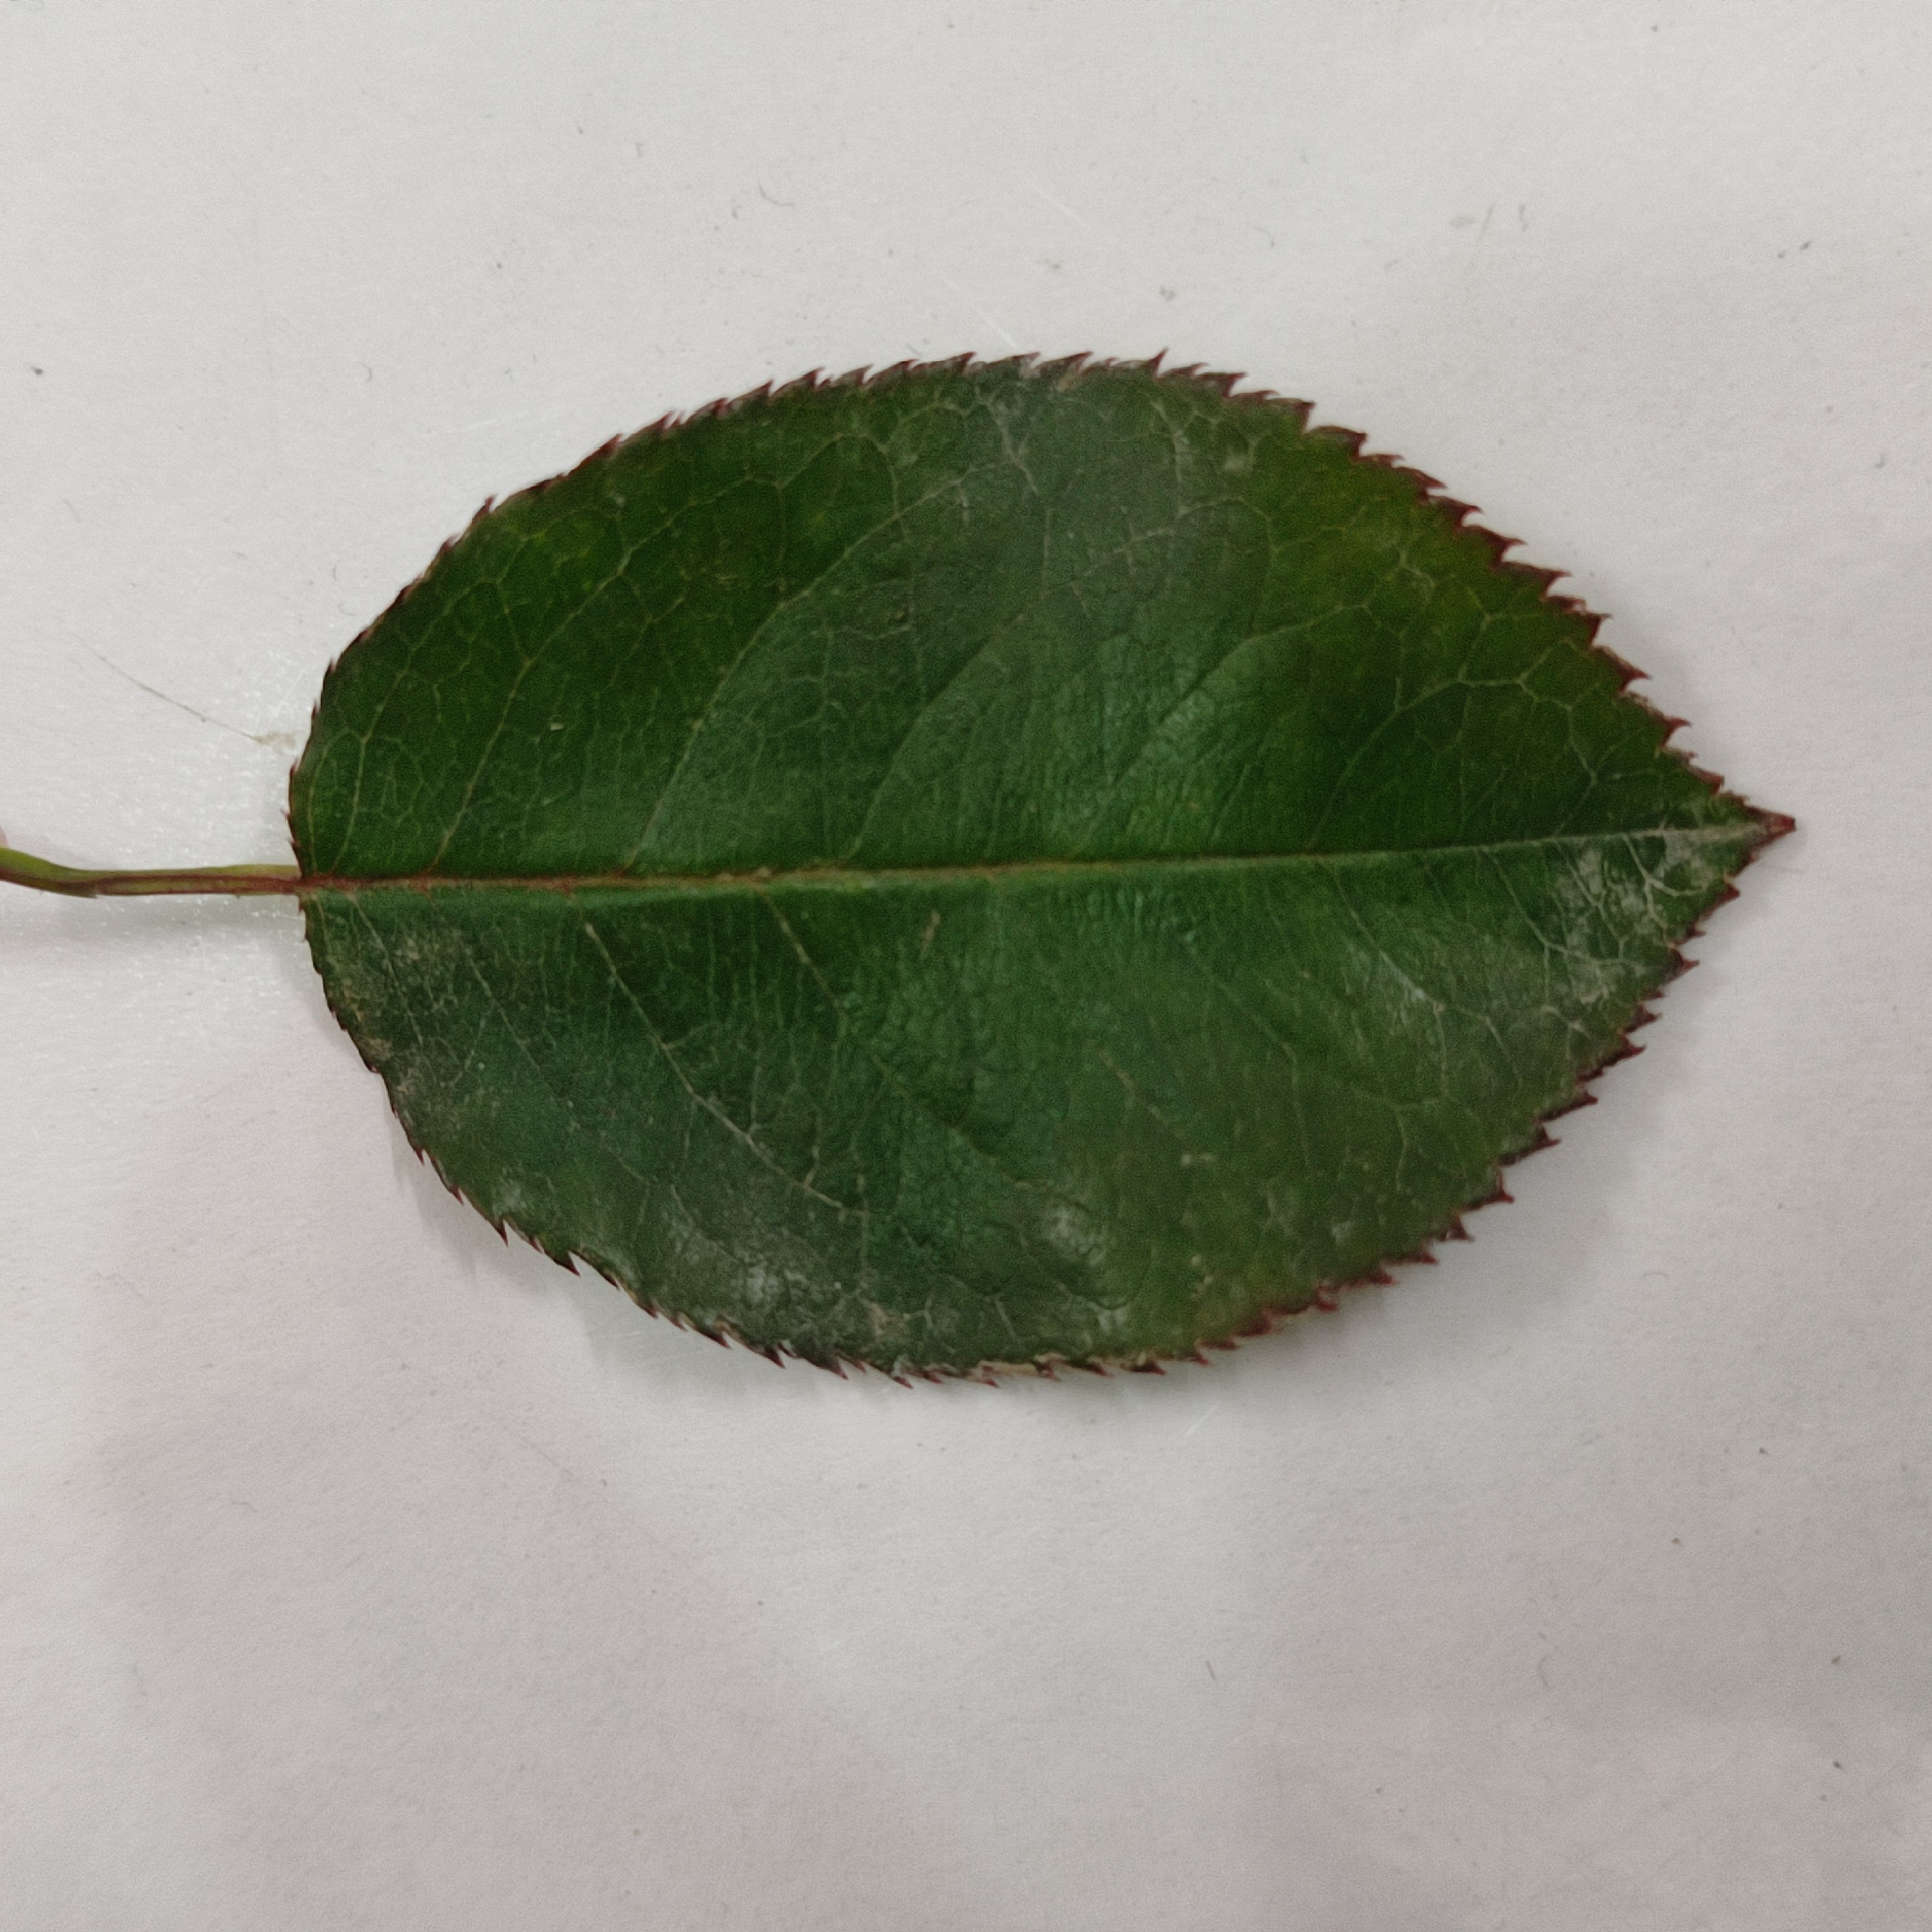
Label: Healthy Leaf